French formal garden

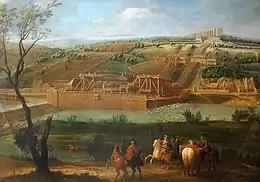
"Vue de la Machine de Marly" (1723) by Pierre-Denis Martin, showing the Machine de Marly

A second development was in hydrology, bringing water to the gardens for the irrigation of the plants and for use in the many fountains. This development was not fully successful at Versailles, which was on a plateau; even with 221 pumps and a system of canals bringing water from the Seine, and the construction in 1681 of a huge pumping machine, the Machine de Marly, there was still not enough water pressure for all the fountains of Versailles to be turned on at once. "Fontainiers" were placed along the routes of the King's promenades, and turned on the fountains at each site just before he arrived.